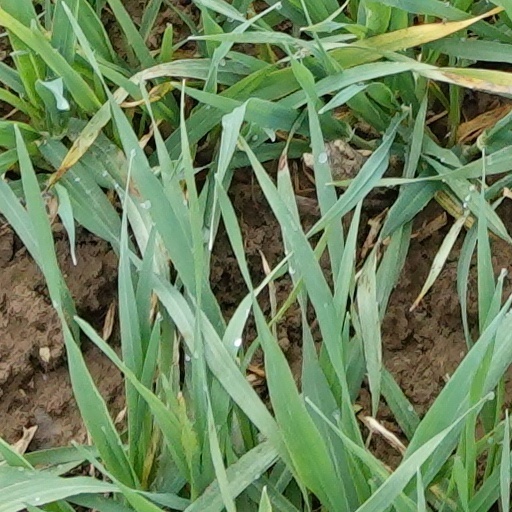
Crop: wheat